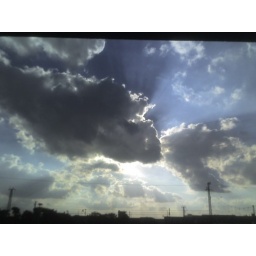
clouds above the city seen from my balcony probably on a summer afternoon